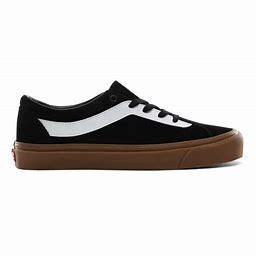
Brand: Vans
Model: Bold NI